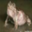
Label: frog